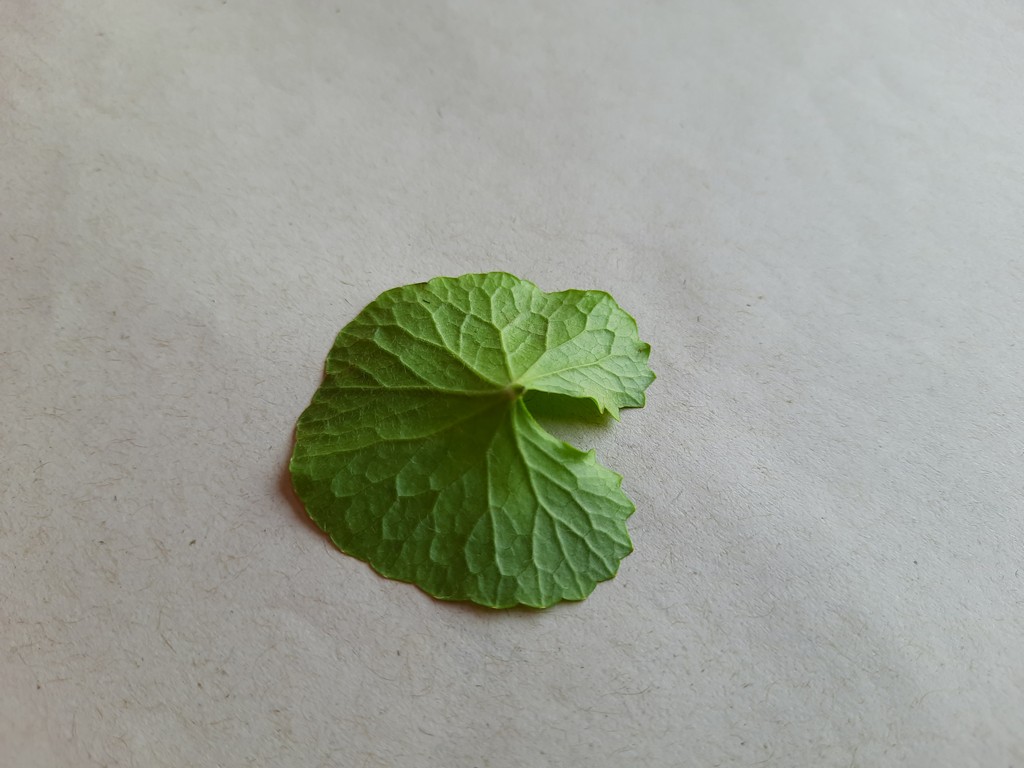
Label: Healthy